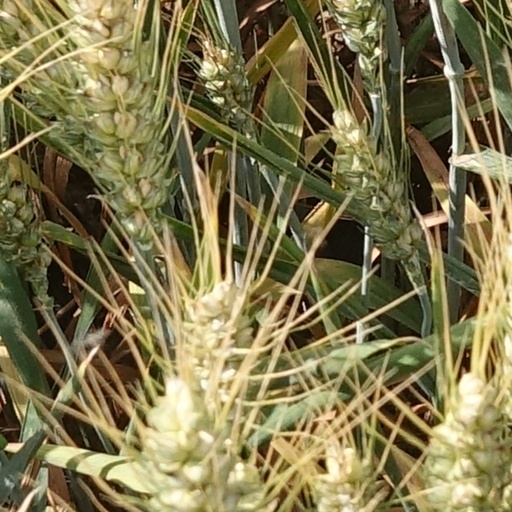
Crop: wheat